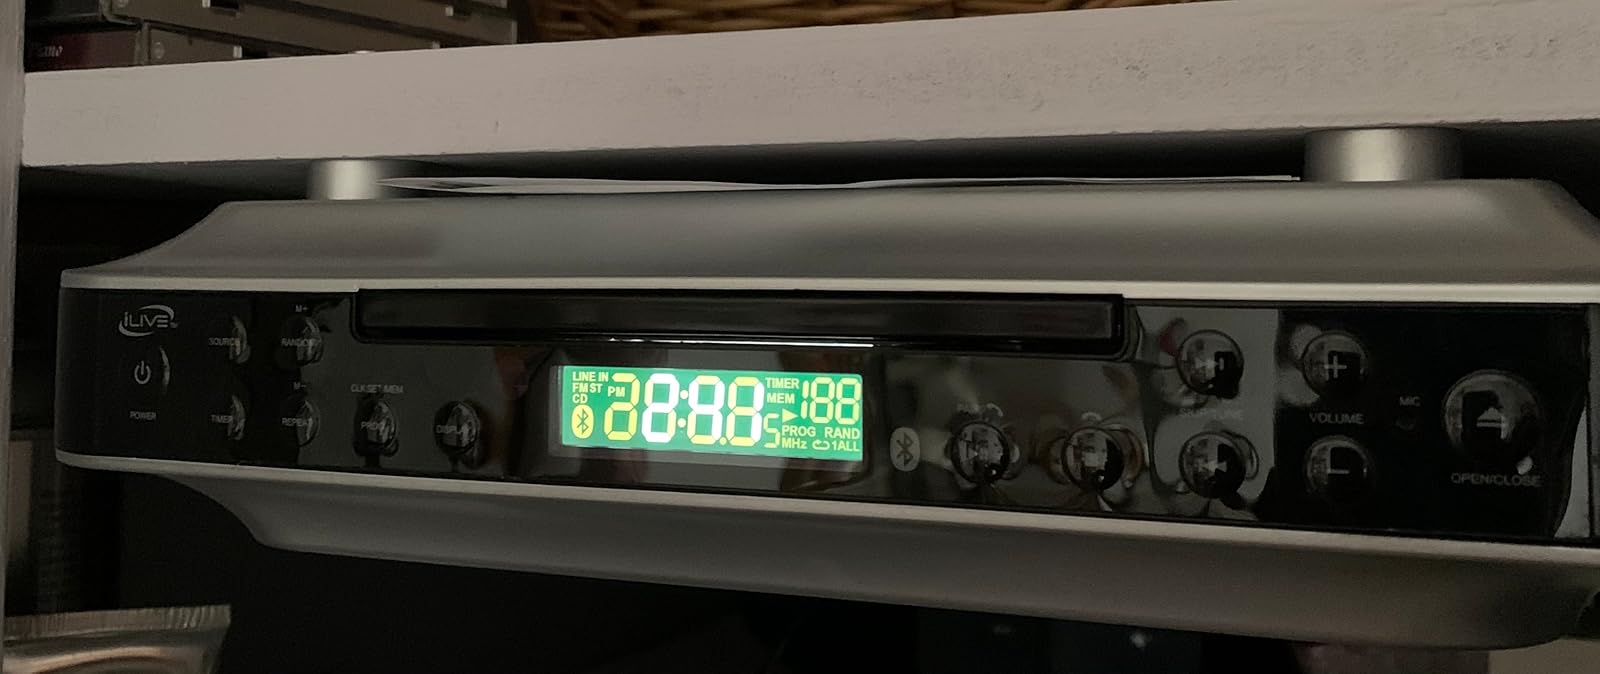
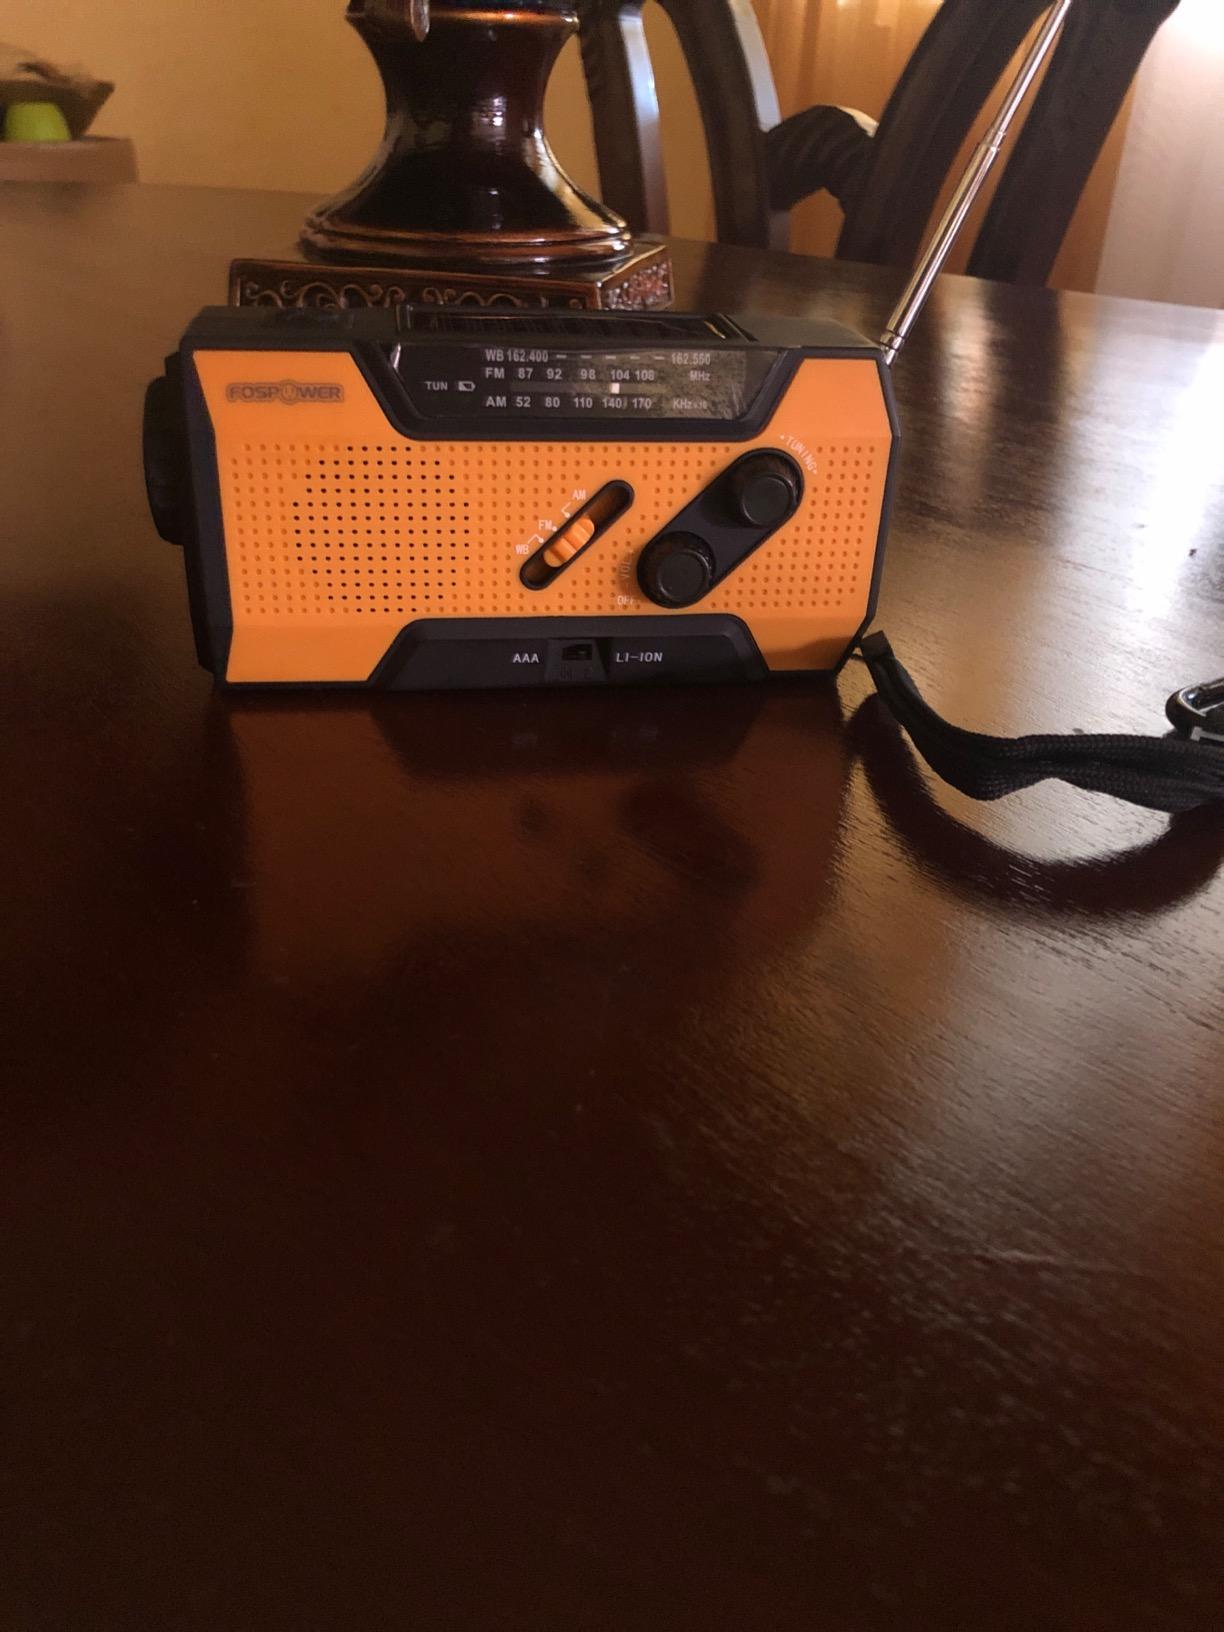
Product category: radio
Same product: no